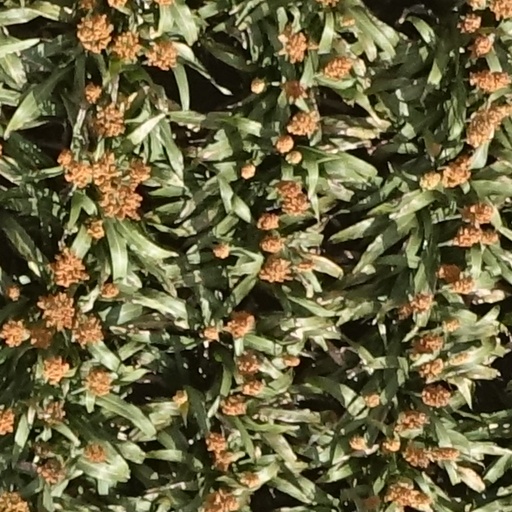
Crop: sorghum